Muddy Kill

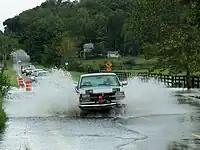
A pickup truck leaving high spray columns behind as it crosses a torrent of water crossing a two-lane road. Behind it is a line of vehicles waiting to make the same crossing

With little significant woodland in its valley, the creek can rise quickly when heavy rains fall. After the April 2007 Nor'easter, it flooded severely enough near its mouth that Route 17K had to be closed west of Montgomery for two days.